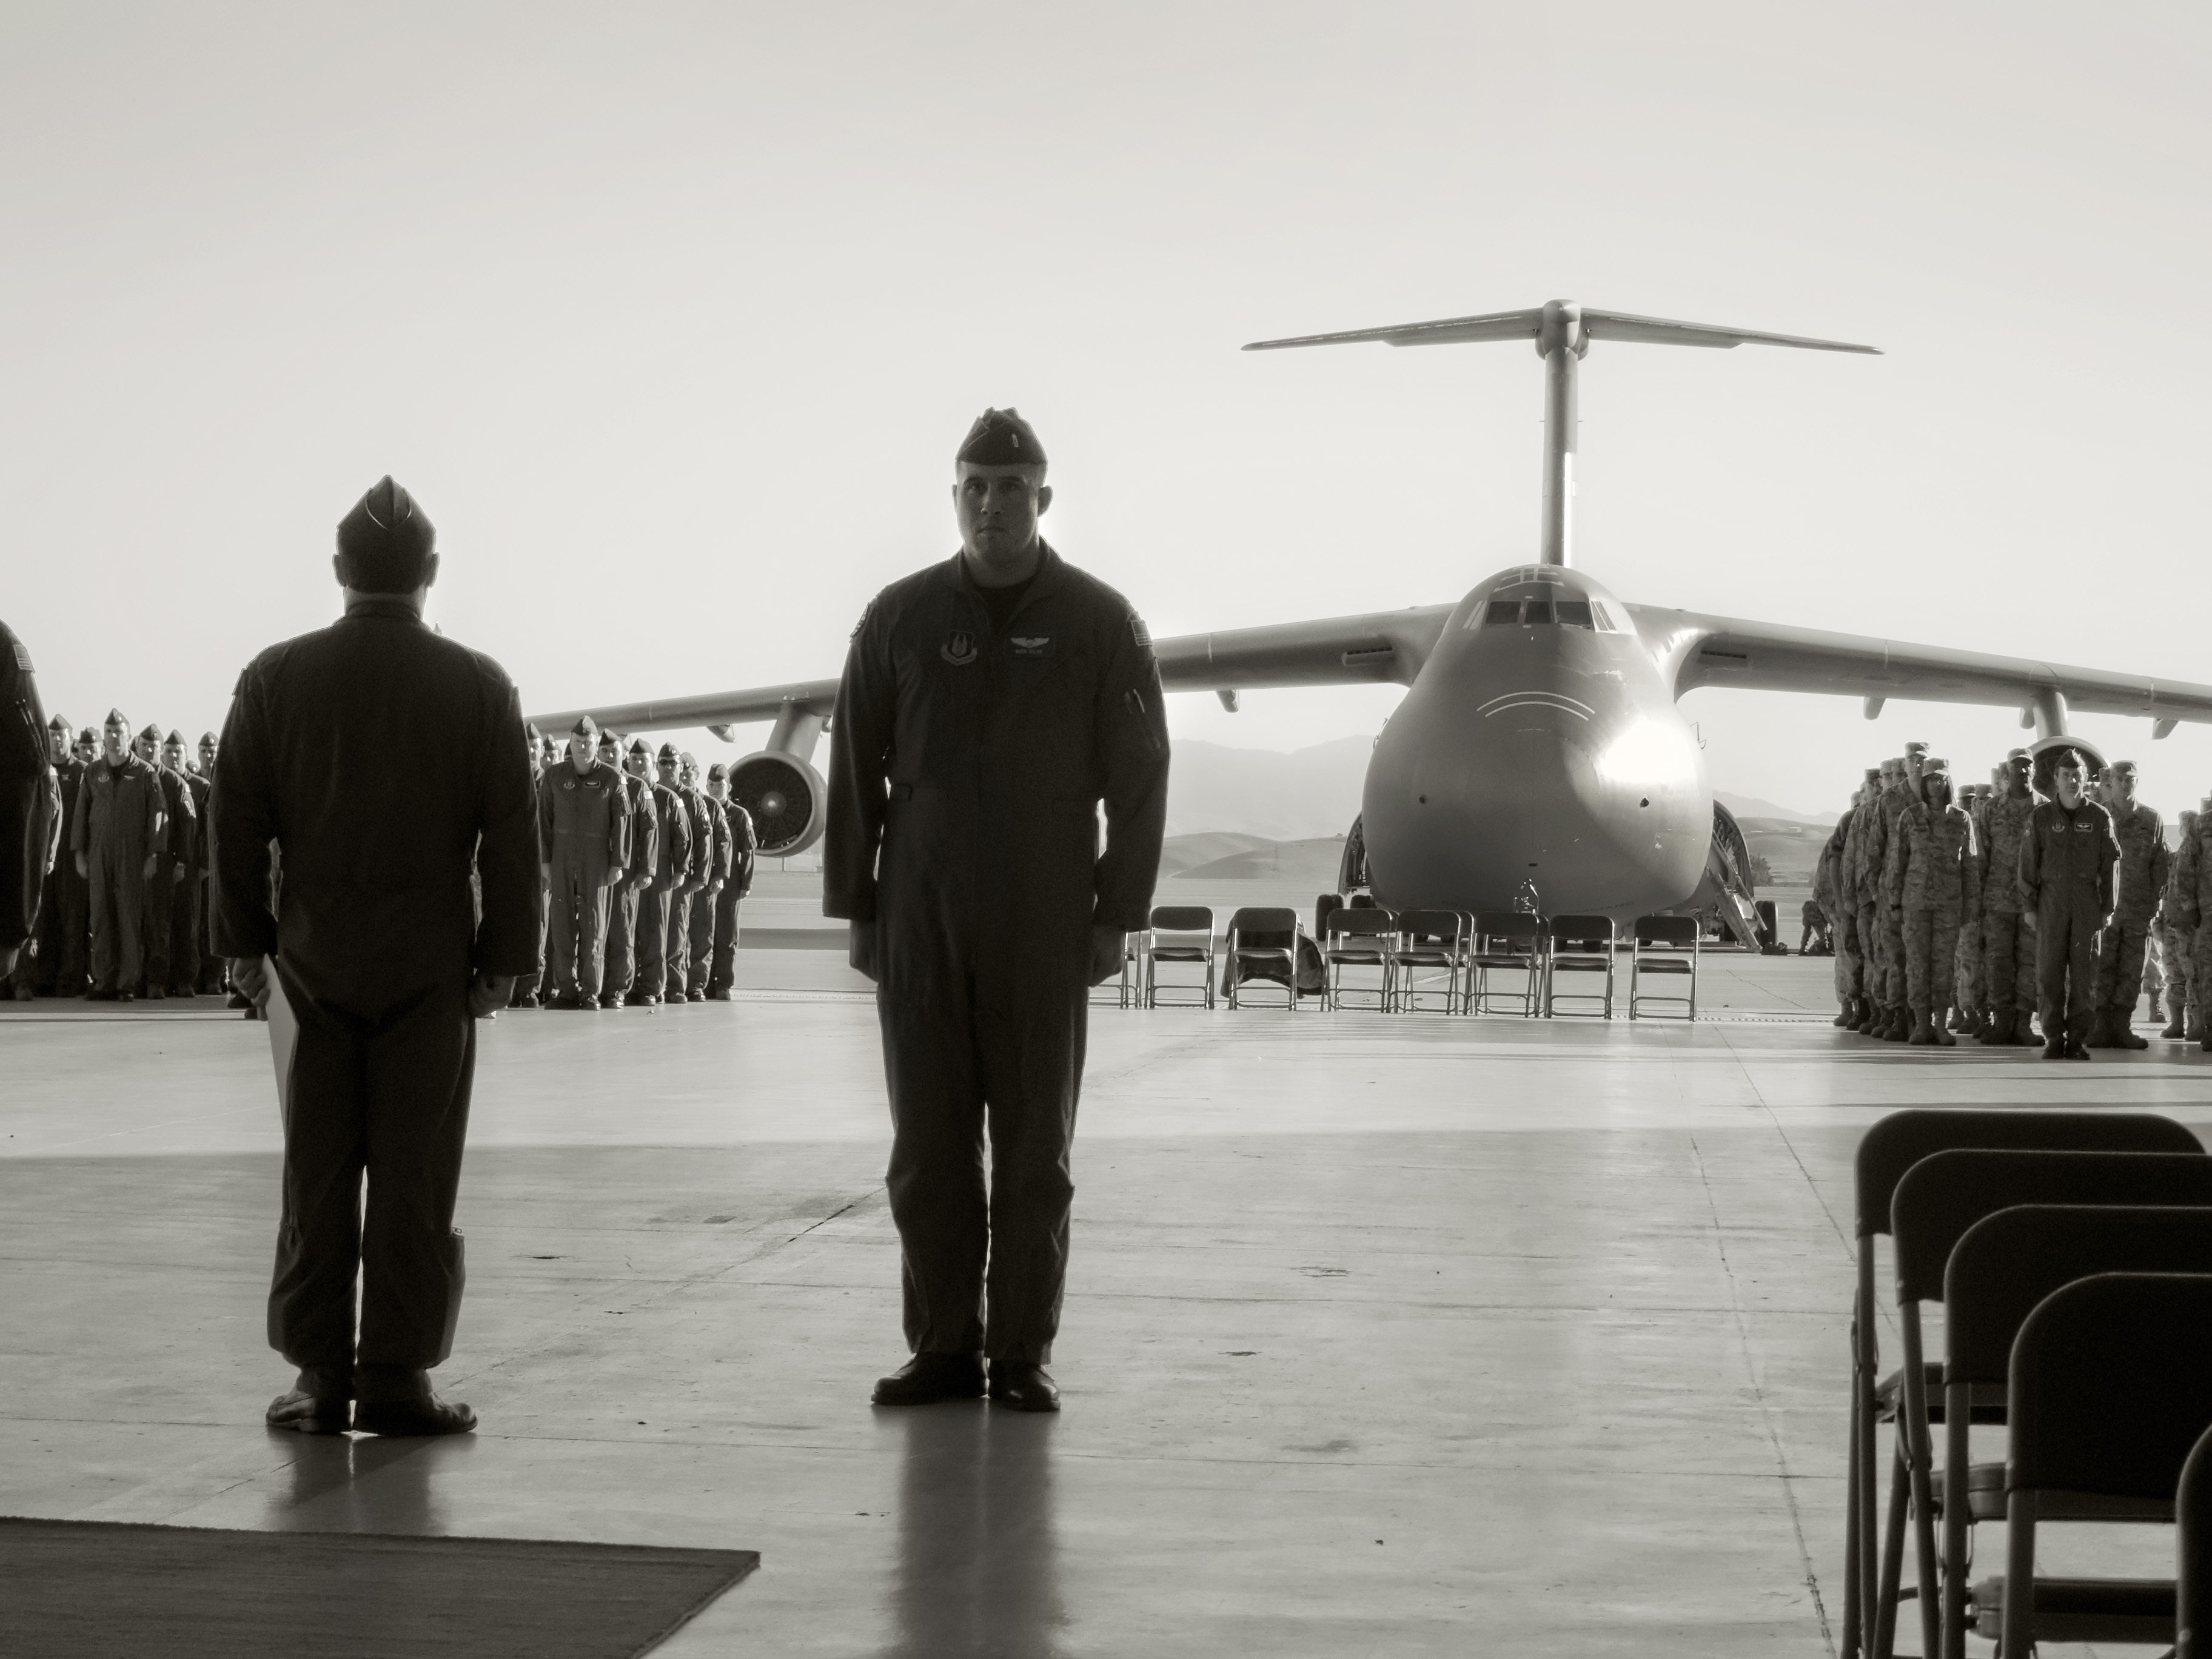
airplane, aircraft, vehicle, aviation, flight, monochrome, air force, military aircraft, atmosphere of earth